James Brown's Dry Goods Store

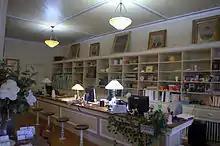
Interior of the building in 2013

It was listed on the National Register of Historic Places in 2001. It is located in the Eastville Historical District.